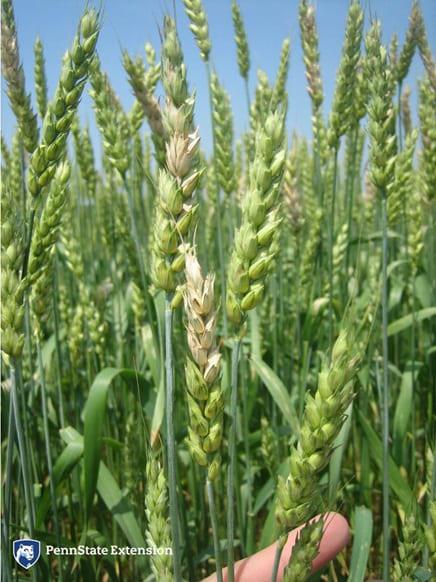
Plant: Wheat
Disease: wheat head scab